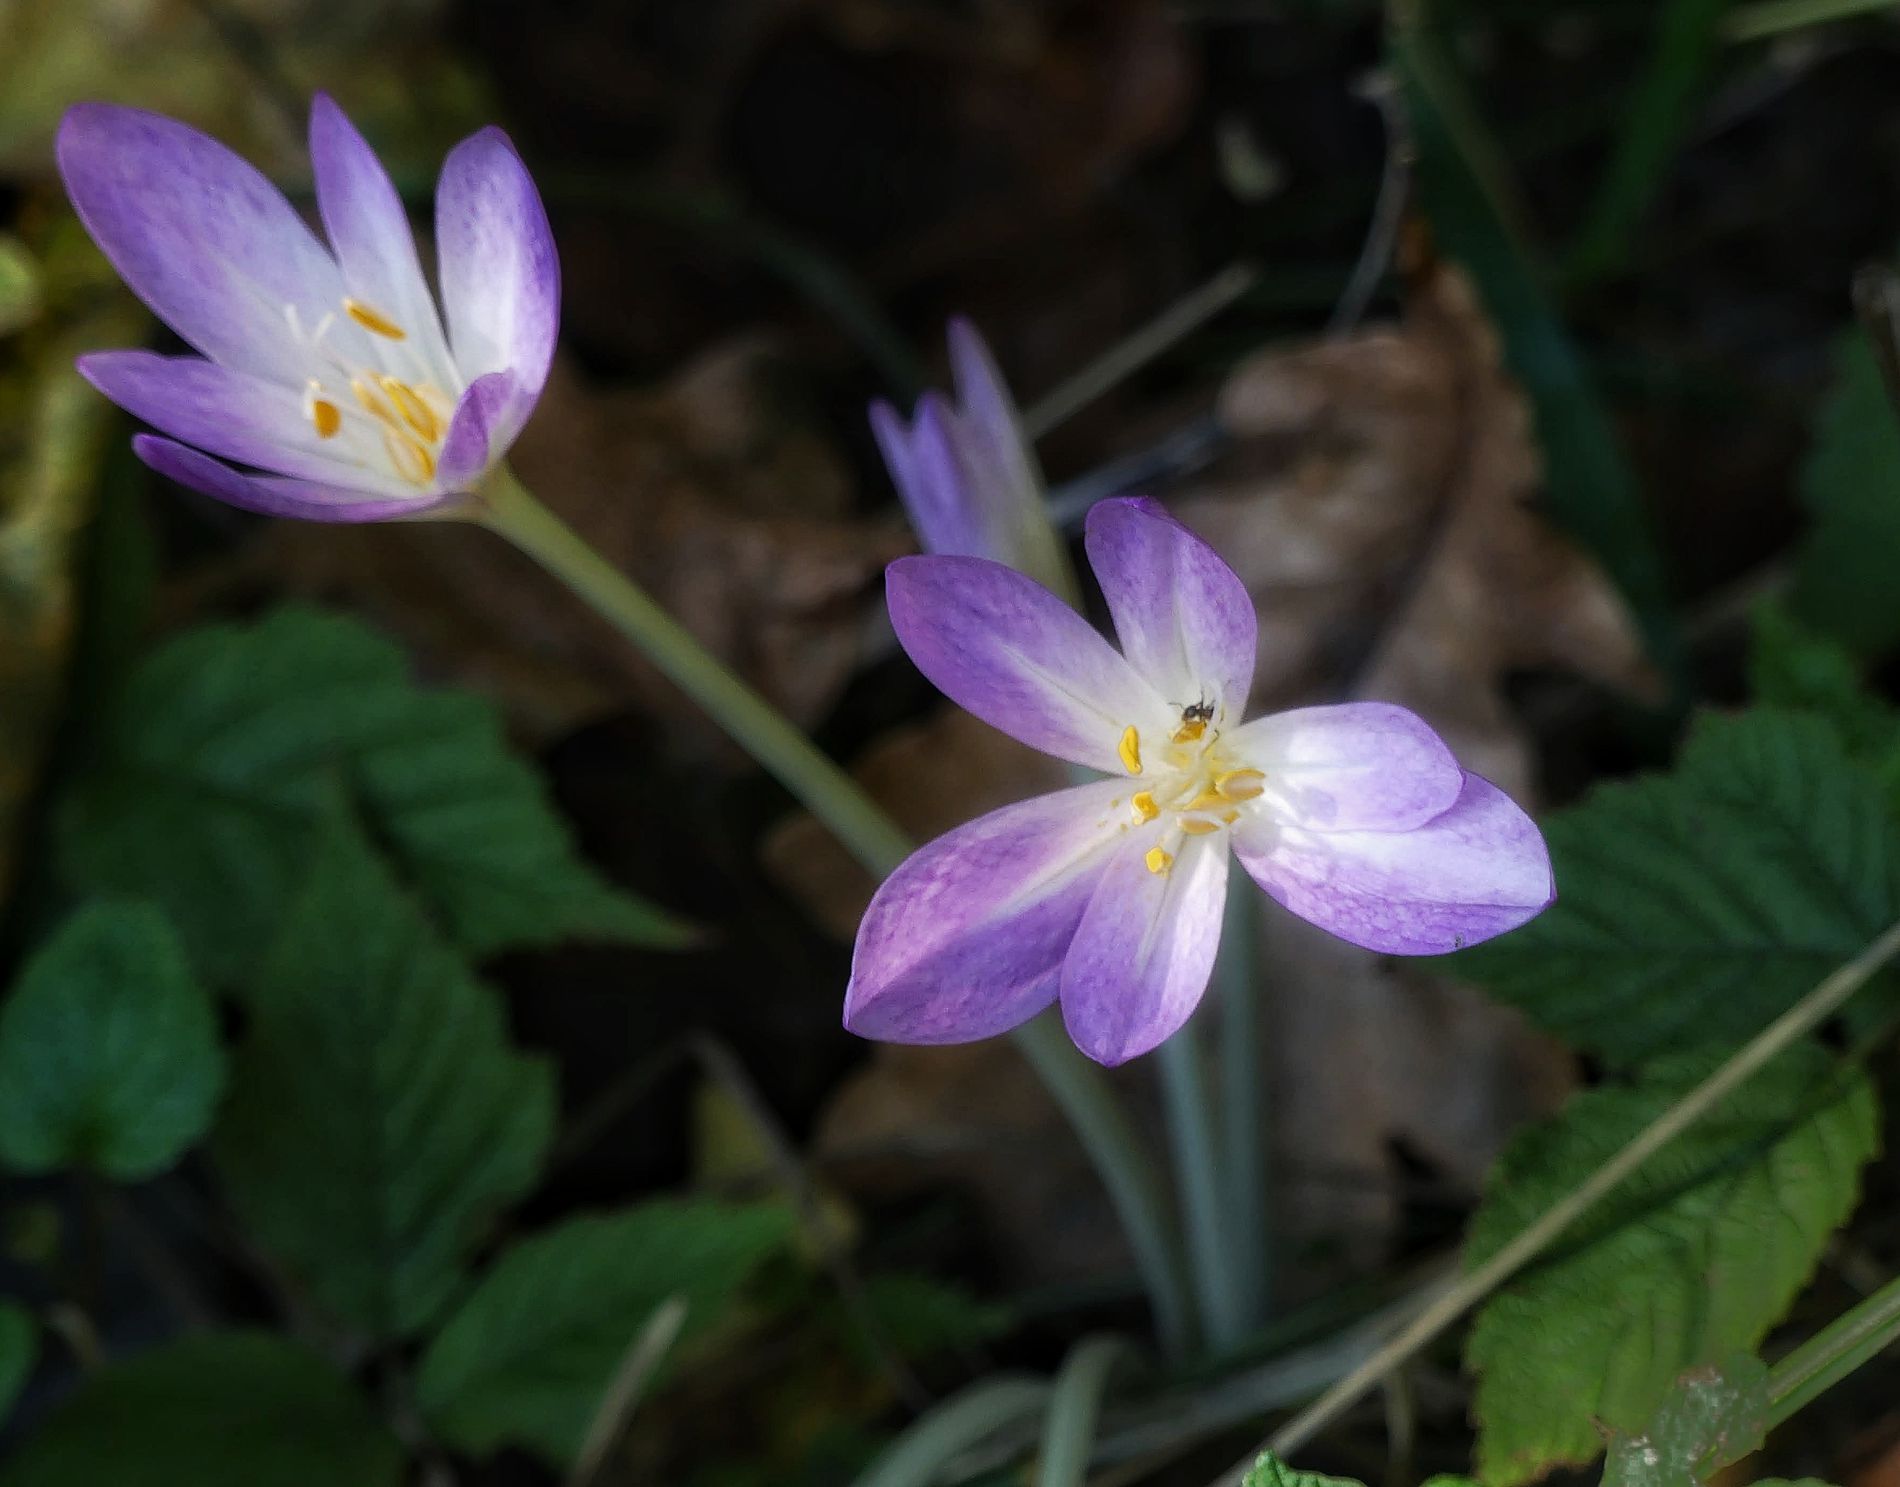
purple crocus flowers
The photo shows two delicate purple crocus flowers, ranging in color from a deep purple at the edges to a lighter, almost white color in the center. One of the flowers has a small insect that looks like a bee. The background is blurry, with some green and some dry brown leaves visible in it.
The lighting in the photo is natural and soft and comes from sunlight through the surroundings. The angle of the shot is slightly higher and to the side, giving a clear view of the flowers and their fine details. This perspective allows the viewer to see the color gradation and the insect. The background is slightly blurred, which helps focus attention on the flowers.
Labels: Flower, Plant, Geranium, Petal, Crocus, Purple, Acanthaceae, Anemone, Pollen, Iris, Daisy, Anther, background, bee
Camera: Panasonic DMC-FZ300
Aperture: F4
Exposure: 1/100 sec
ISO: 100
Focal length: 71.9 mm